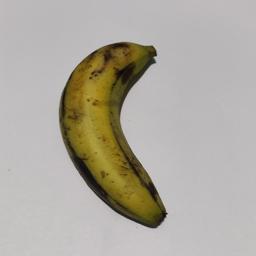
Banana variety: Sagor Kola